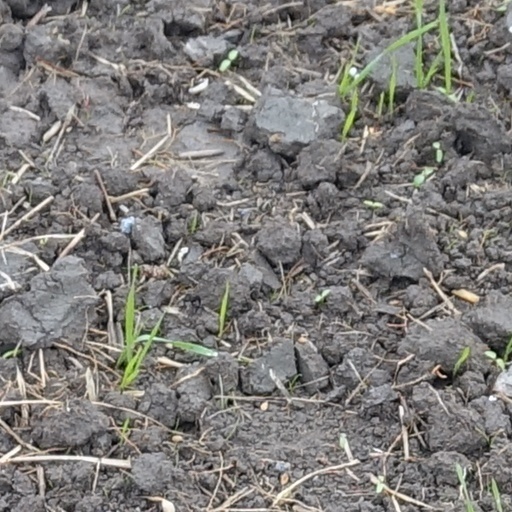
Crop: wheat